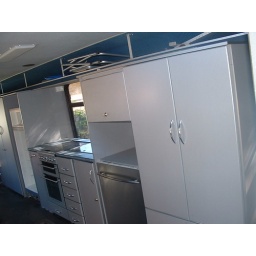
Wardrobe, dishwasher and microwave shelf in foreground